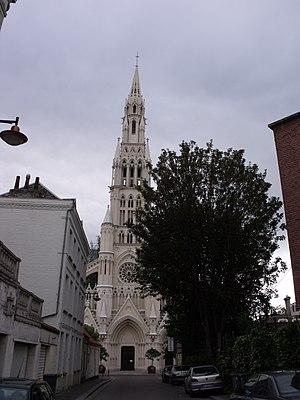
façade de l'église